Henry Johnson (pirate)

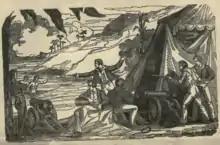
John Cockburn, marooned by pirates Johnson and Poleas, swims to shore with the pirates' gunner.

Henry Johnson (fl. 1730s) was an Irish pirate active in the Caribbean. He shared captaincy with a Spaniard, Pedro Poleas. Johnson was best known thanks to an autobiography written by a sailor he captured and marooned.